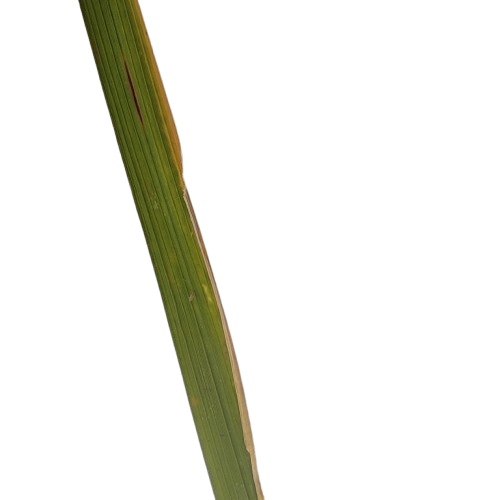
Label: Leaf Scald